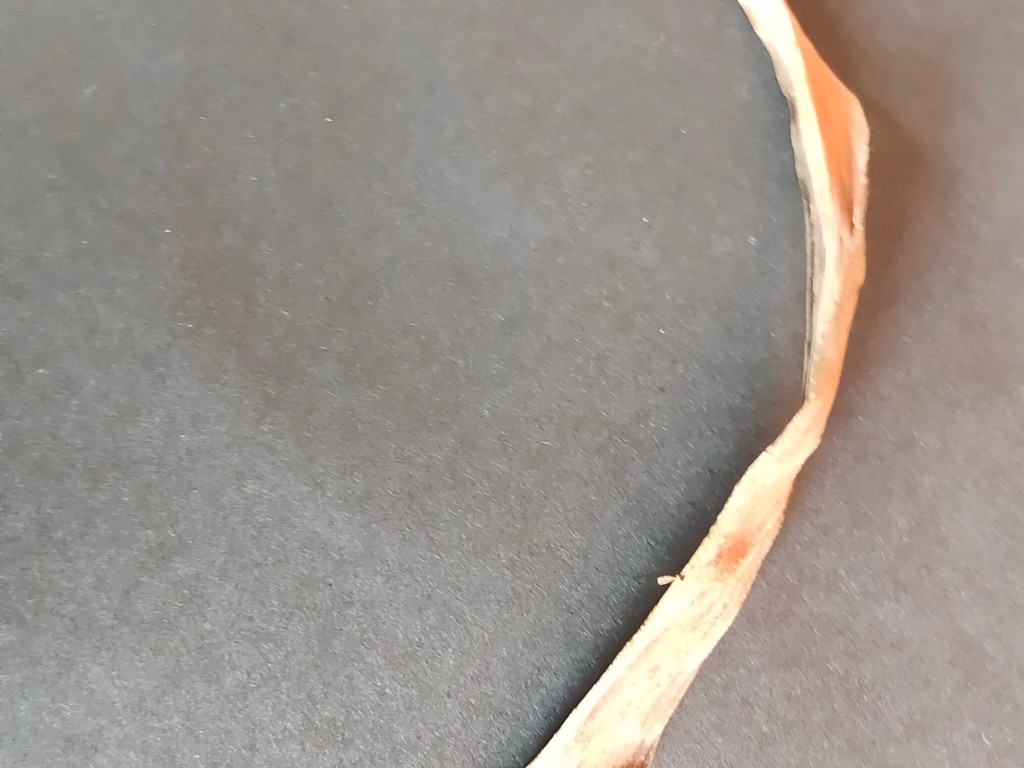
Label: Dried